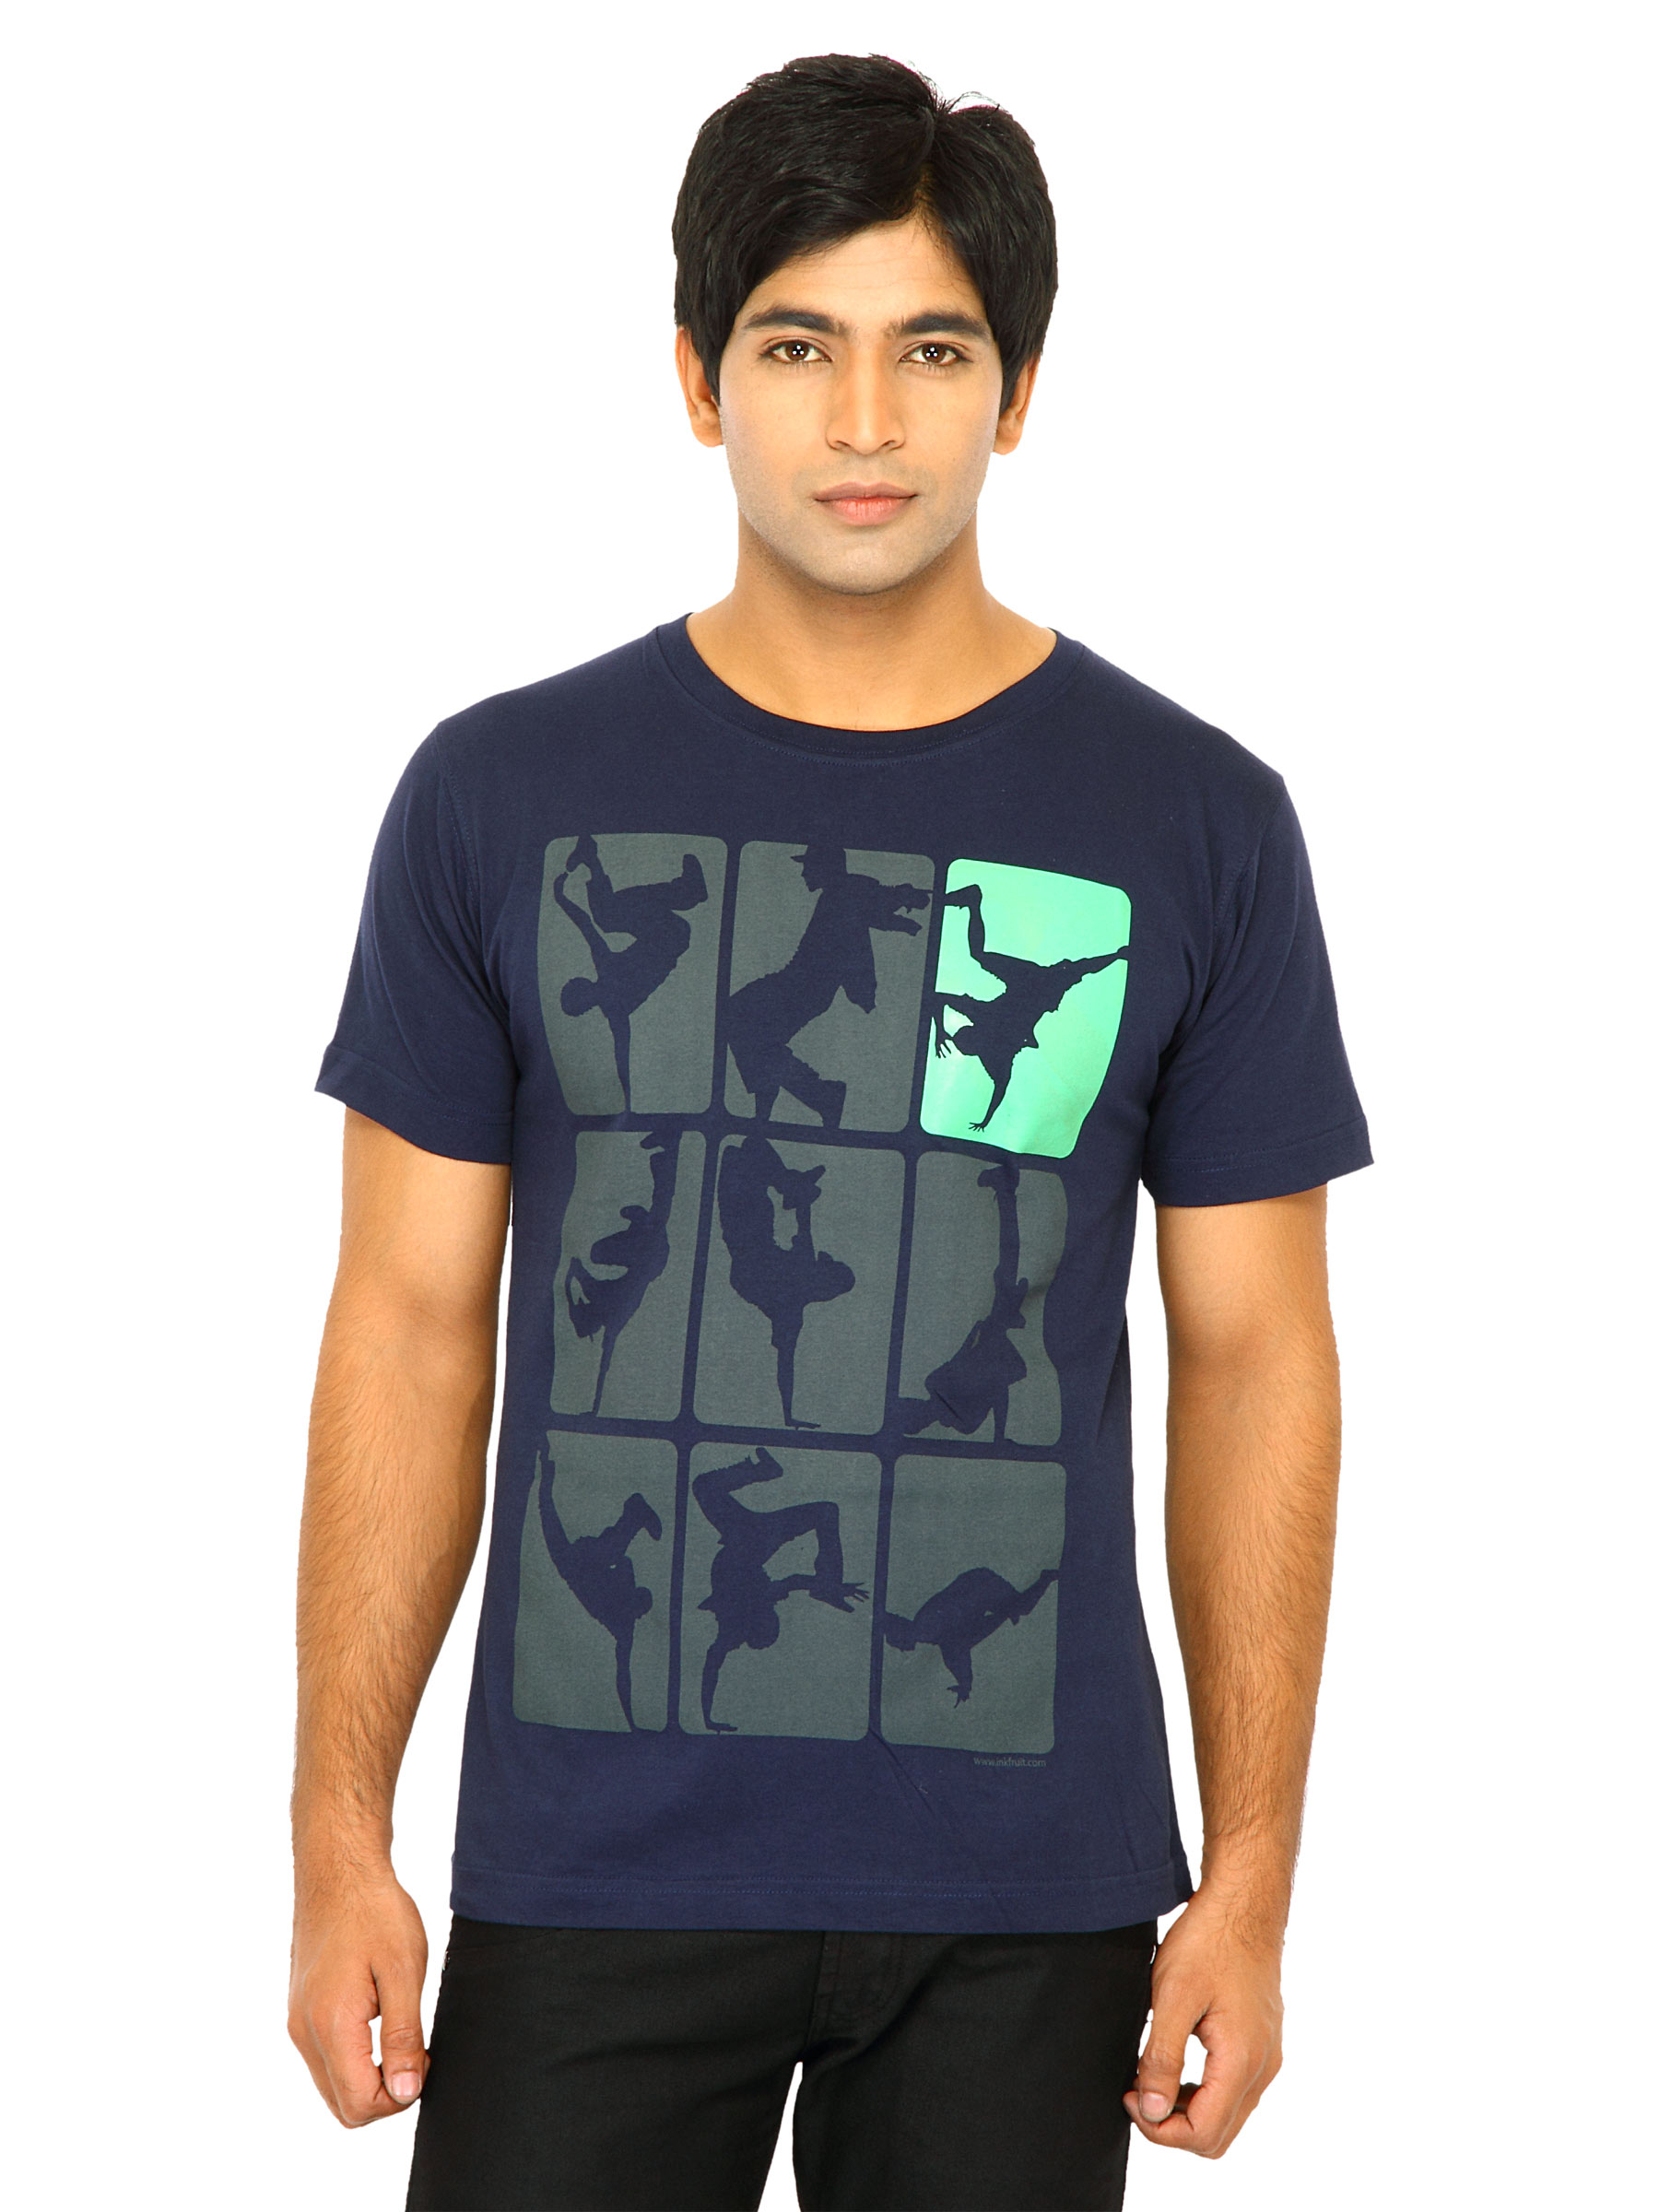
Inkfruit Men Boyz Navy Blue Tshirts
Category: Apparel / Topwear / Tshirts
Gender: Men
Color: Navy Blue
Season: Fall 2011
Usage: Casual